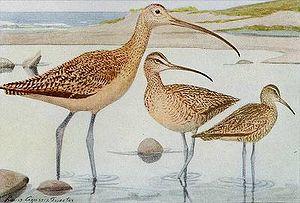
Le Courlis esquimau est une espèce d'oiseaux de la famille des scolopacidés.